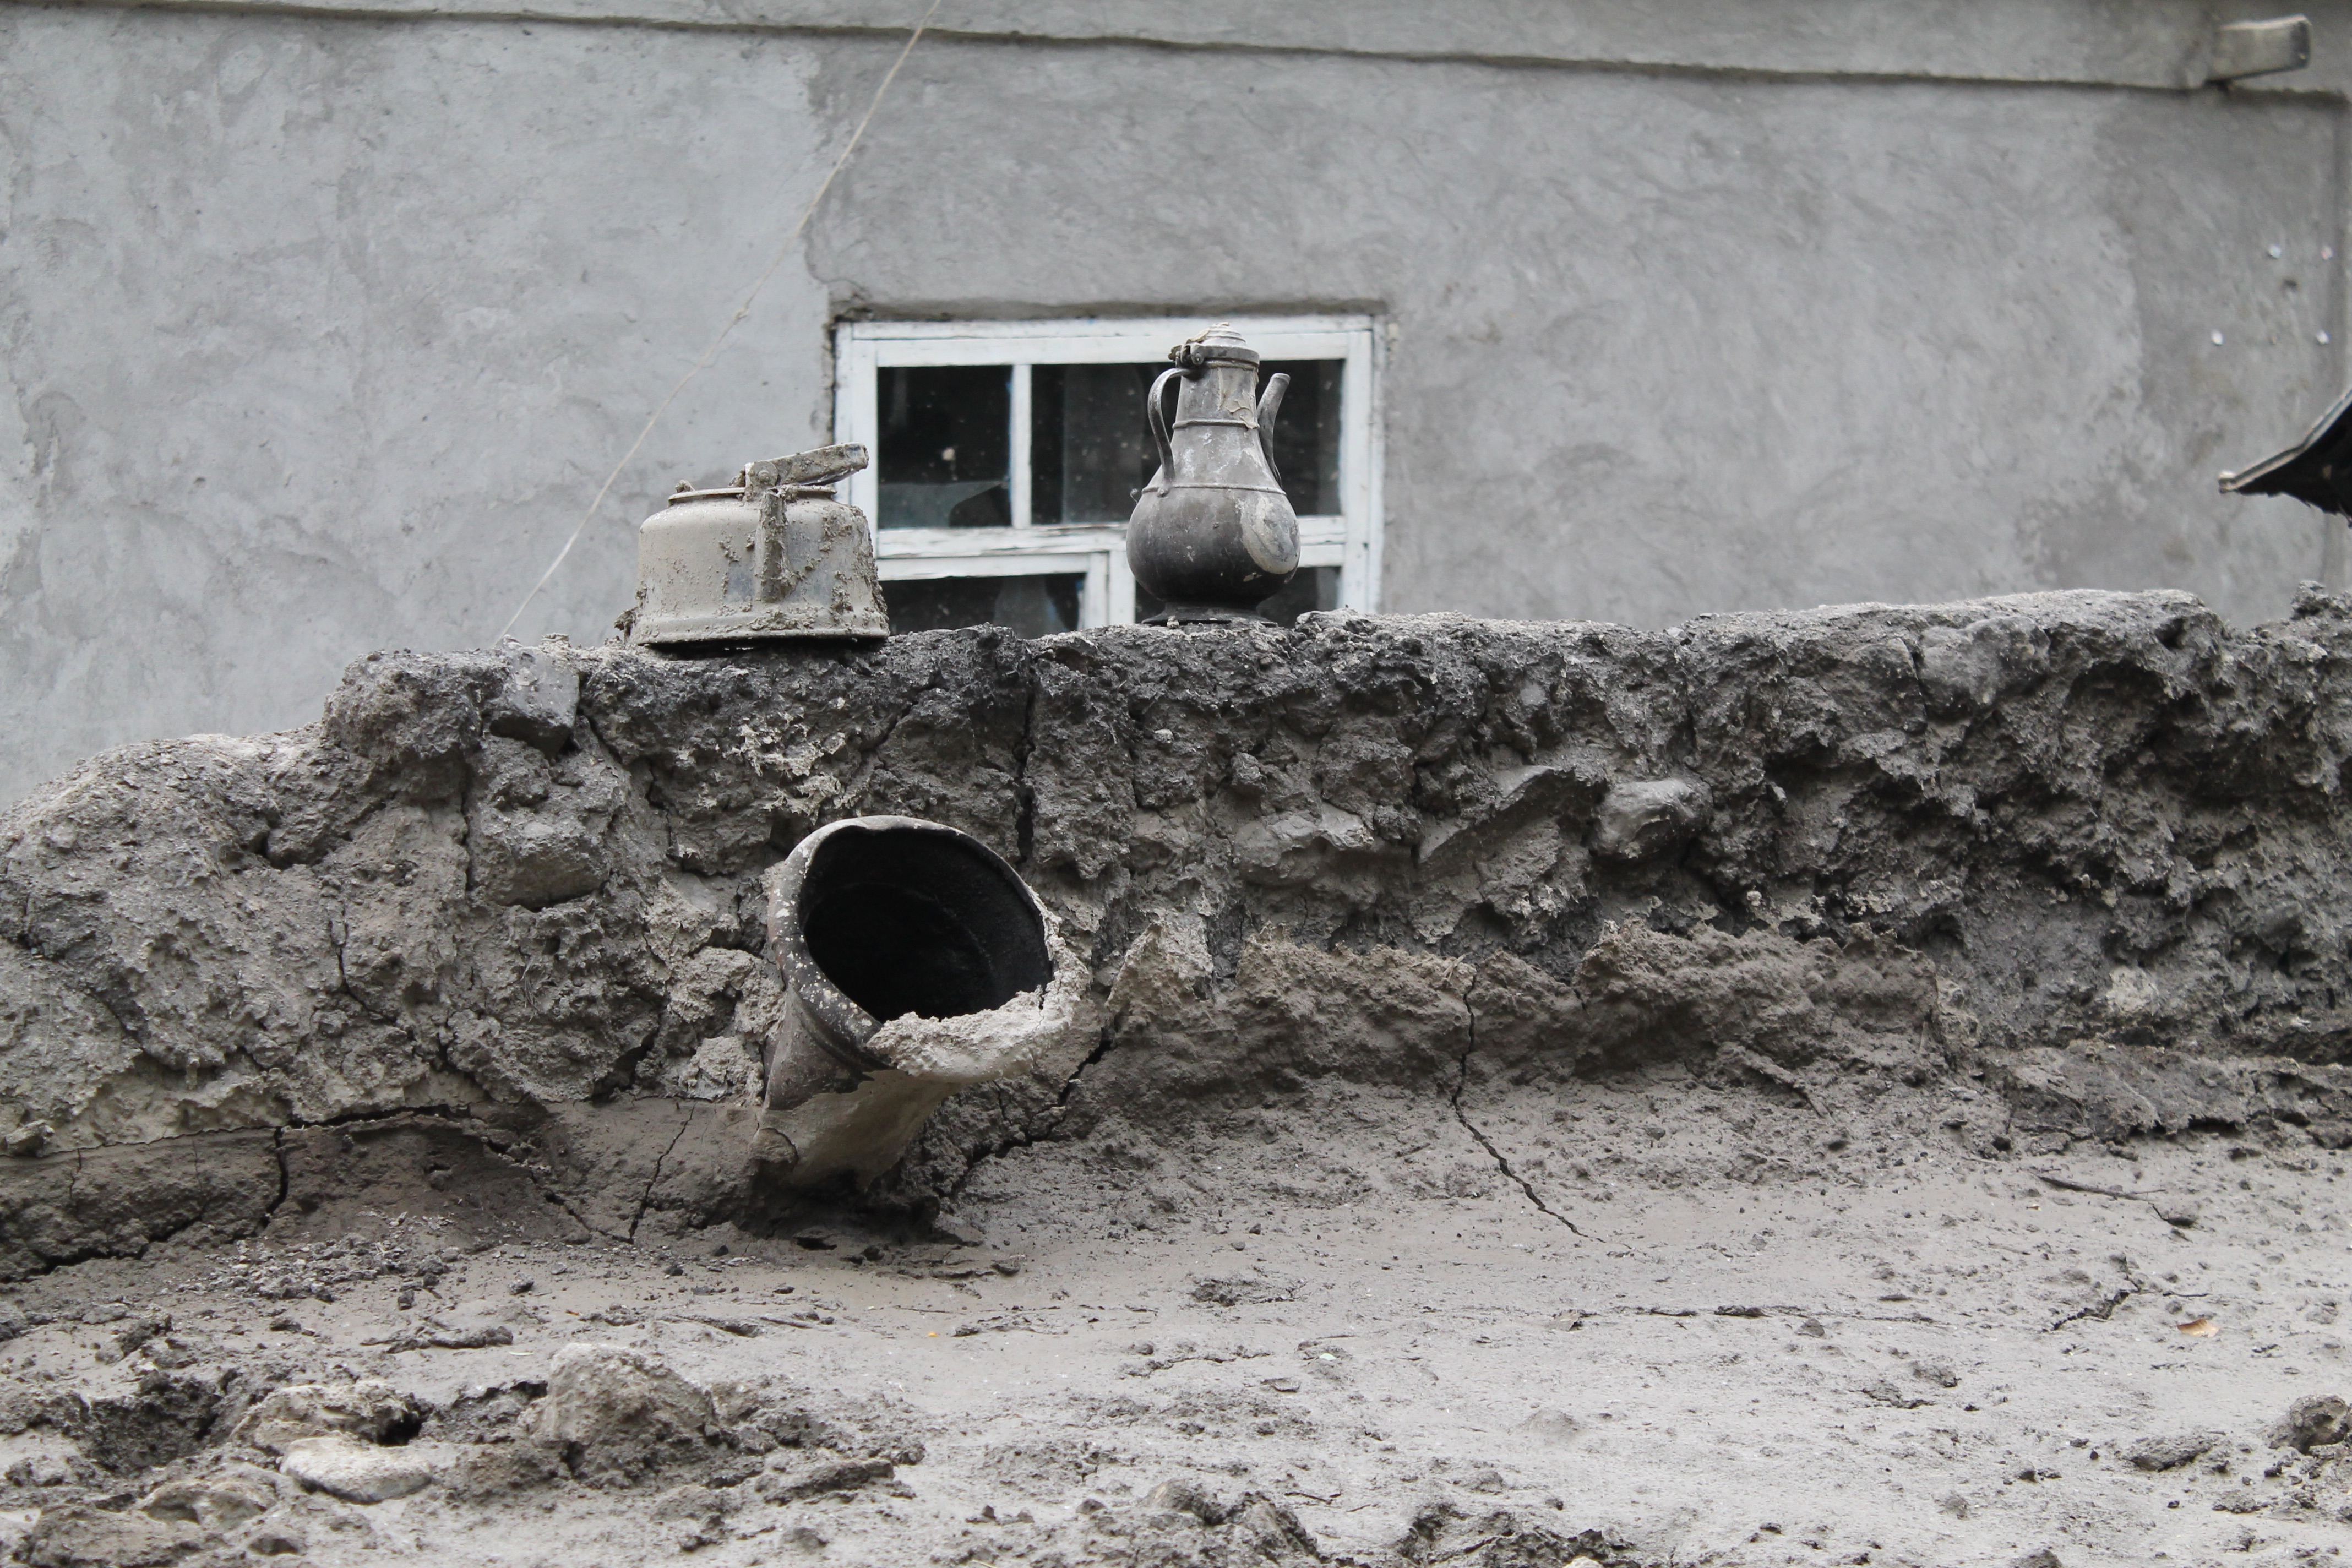
snow, white, wall, ruins